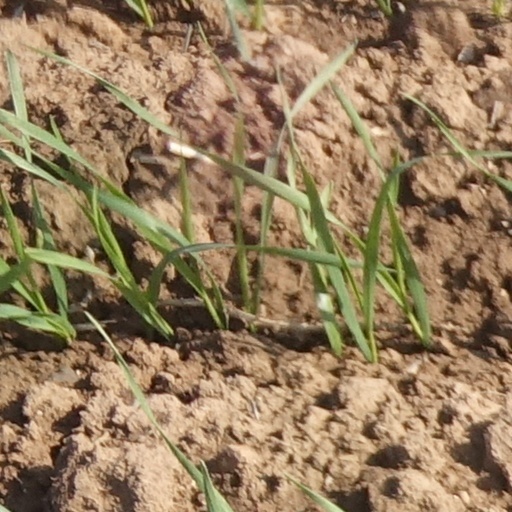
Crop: wheat